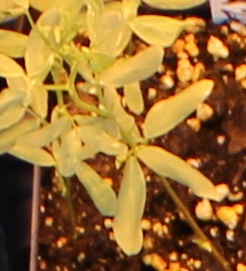
Label: Lentil